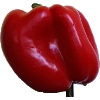
Label: Pepper Red 1